Names of Bengal

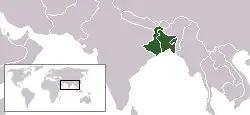

East Bengal ( "Purbô Bangla") was the name used during two different periods in the 20th century for a territory that roughly corresponded to the modern state of Bangladesh. Both instances involved a violent partition of Bengal which made one half East Bengal or Bangladesh.